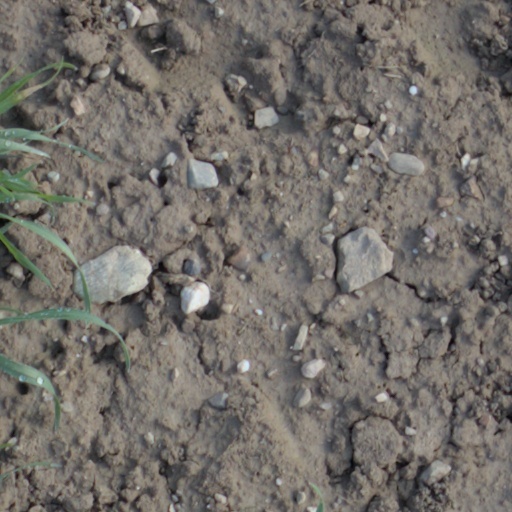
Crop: wheat